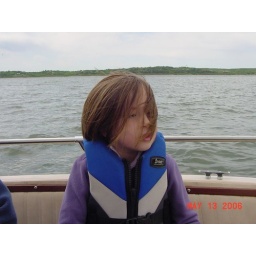
Maya in the boat at the lake